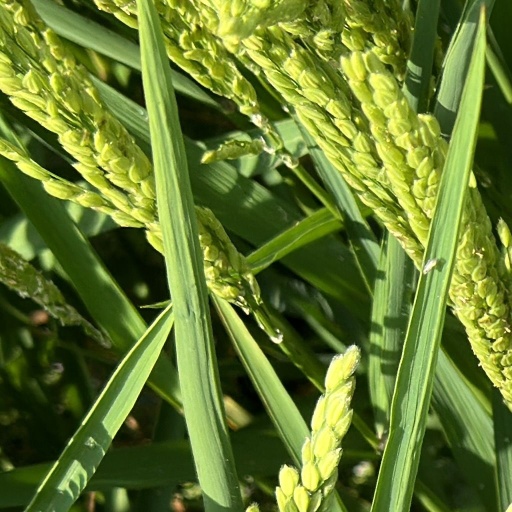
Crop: rice